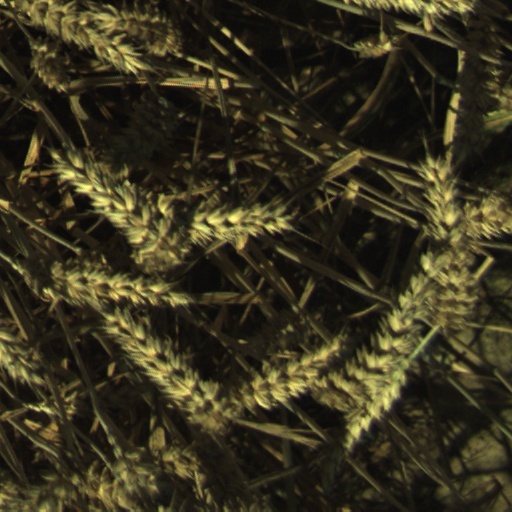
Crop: wheat